Super Bowl 50

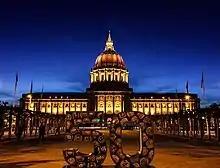
San Francisco City Hall lit in gold, three days before Super Bowl 50

Carolina suffered a major setback when Thomas Davis, an 11-year veteran who had already overcome three ACL tears in his career, went down with a broken arm in the NFC Championship Game. Despite this, he insisted he would still find a way to play in the Super Bowl. His prediction turned out to be accurate and he made it into the starting lineup.